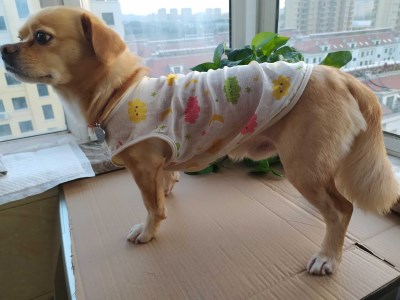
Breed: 3336-n000121-chinese_rural_dog